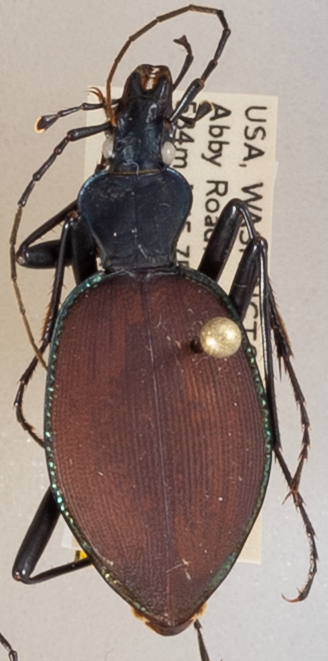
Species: Scaphinotus angusticollis
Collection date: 2018-07-10
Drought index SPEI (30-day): -1.106
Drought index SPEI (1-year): -0.62
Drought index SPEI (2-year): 0.71